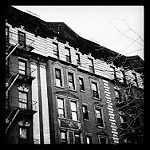
Label: B & W